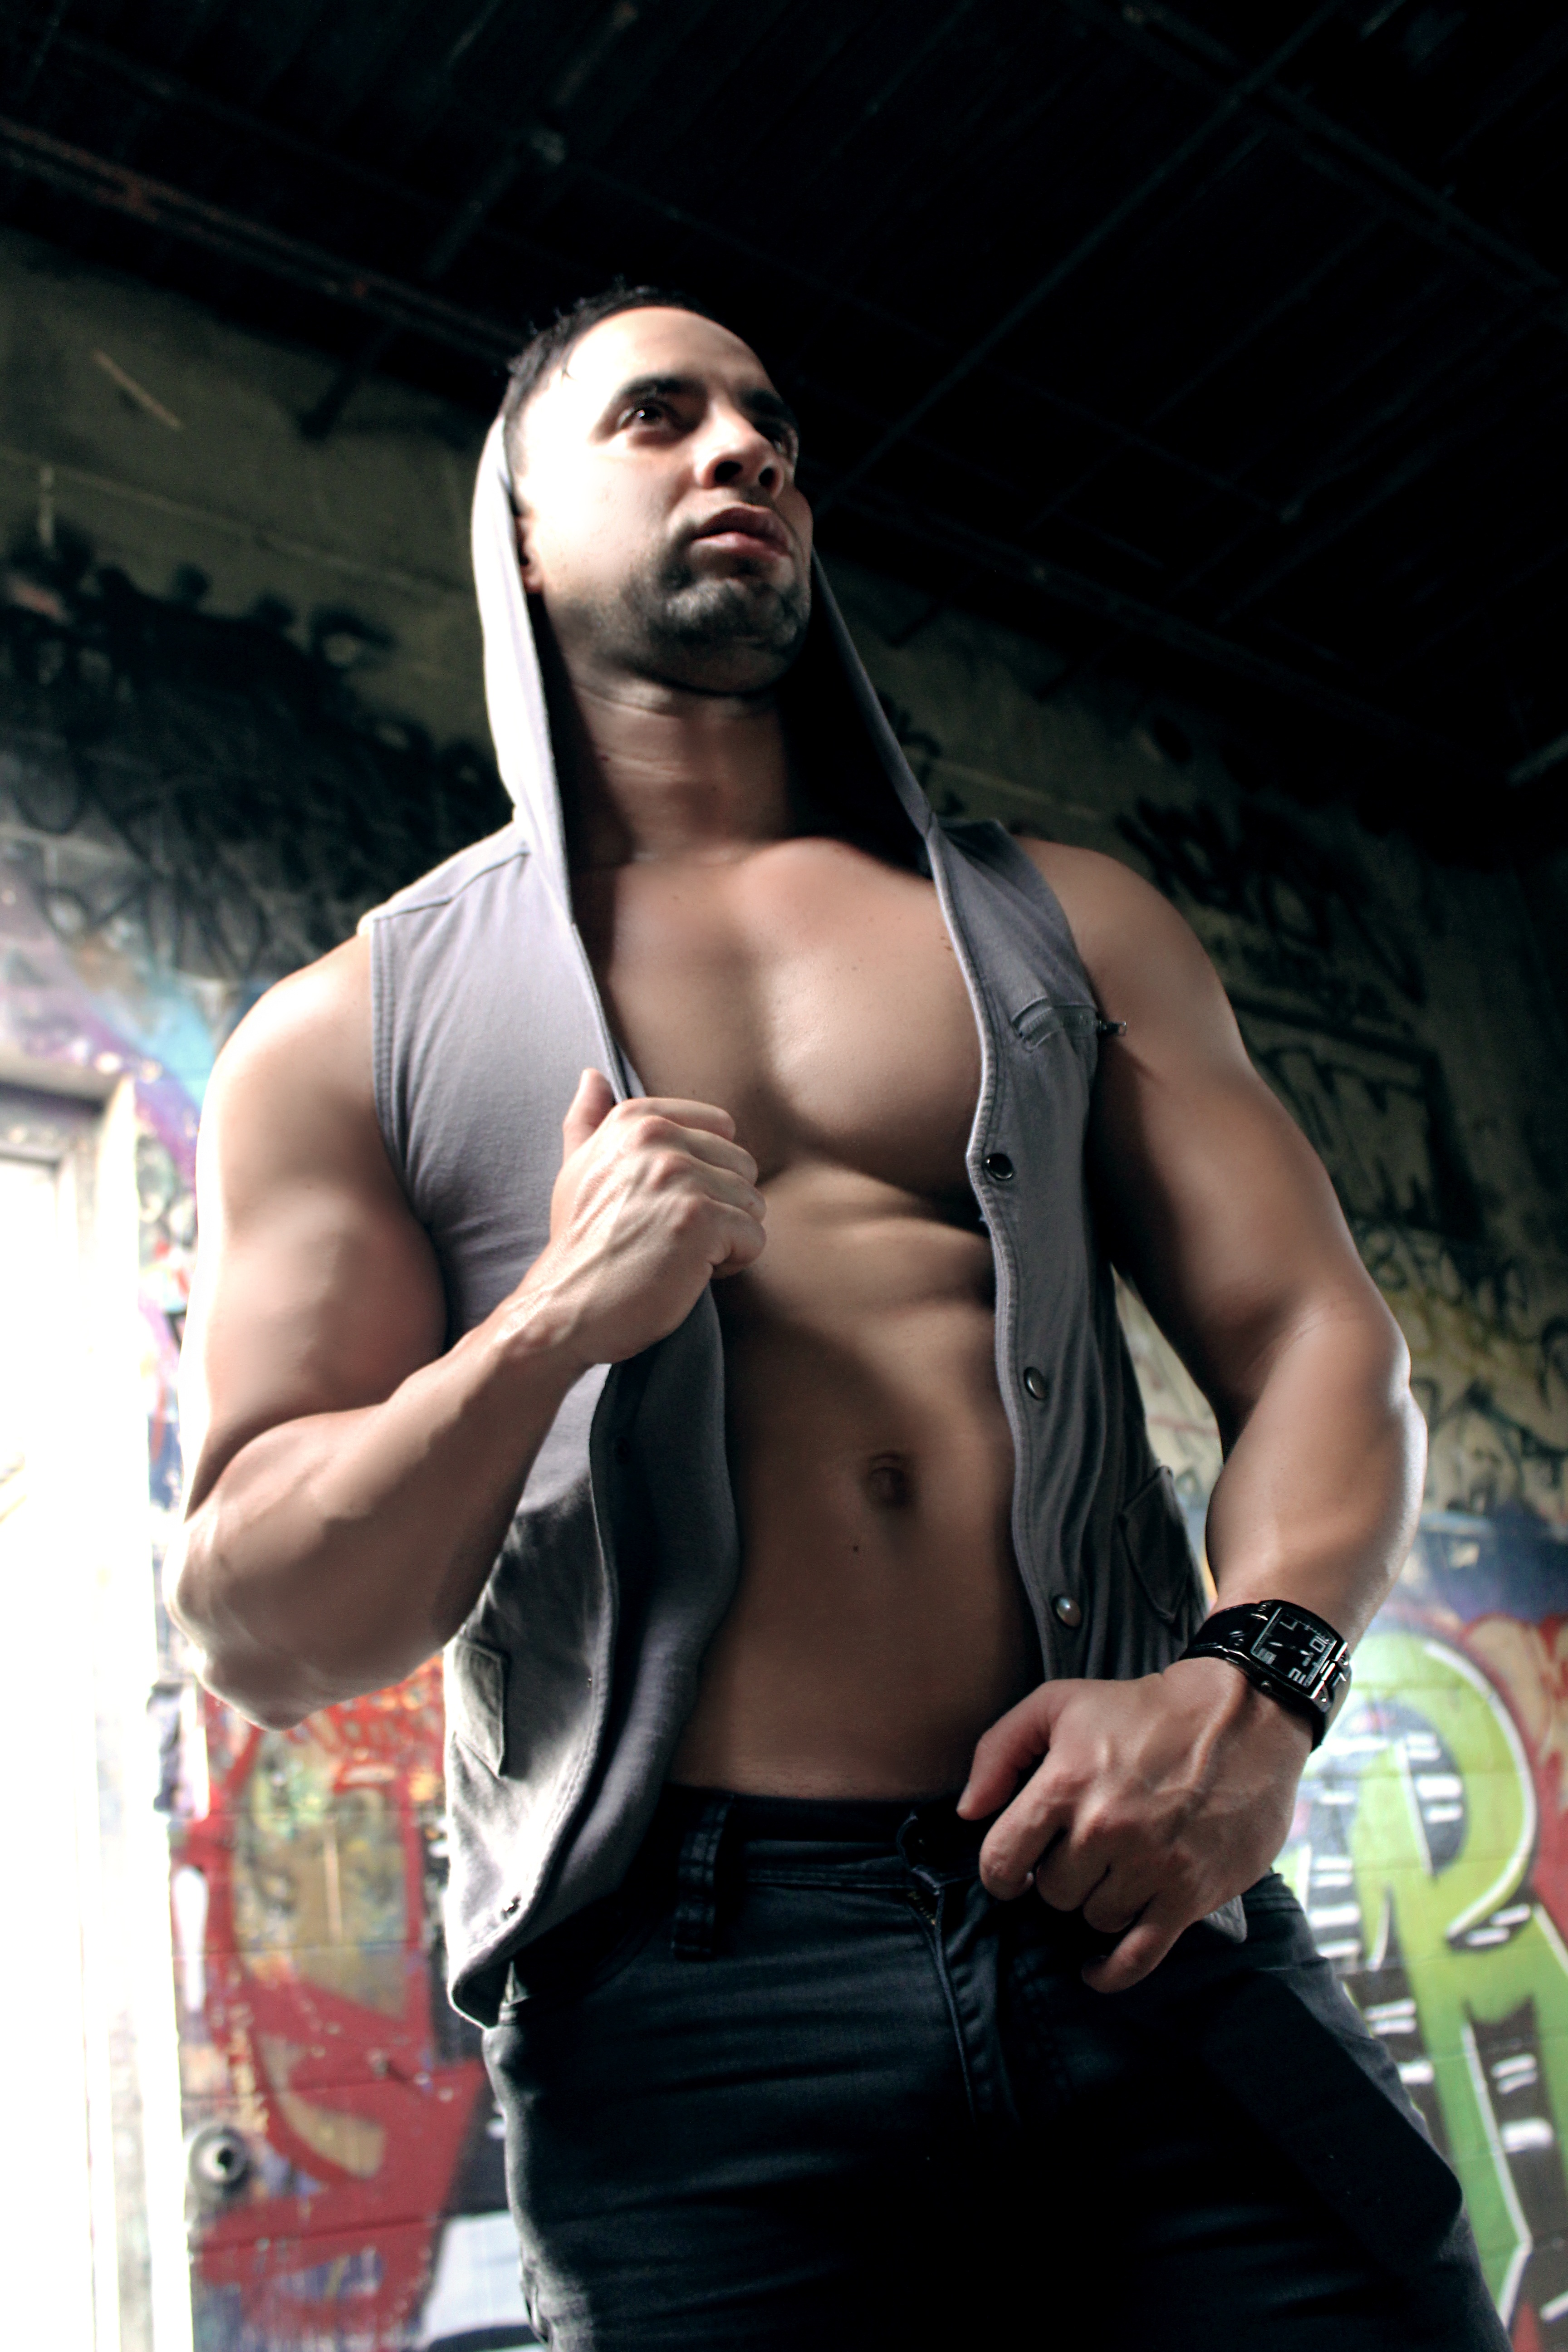
man, person, people, male, guy, model, young, athletic, training, clothing, exercise, lady, fitness, bodybuilder, muscular, workout, muscle, men, sexy, body, handsome, strong, attractive, athlete, strength, young man, abdomen, photo shoot, muscles, fitness man, healthy man, healthy body, barechestedness, alfredo, alfredo gomez